Papatoetoe

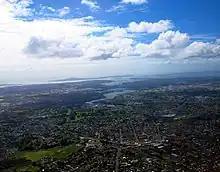
The Waokauri / Pūkaki portage allowed for waka to cross between the Manukau Harbour and the Tāmaki River, south of the Ōtāhuhu portage

The first evidence of Tāmaki Māori in the coastal Manukau Harbour area comes from the 14th century, with evidence of the first settlements later in the 15th century. Papatoetoe formed an important part of the Waokauri / Pūkaki portage, connecting the Manukau Harbour and Tāmaki River, and was often used by Tāmaki Māori to avoid the Te Tō Waka and Karetu portages, controlled by the people who lived at Ōtāhuhu / Mount Richmond. Papatoetoe is within the traditional rohe of Waiohua, including the modern Tainui/Waiohua iwi Te Ākitai Waiohua. A Te Ākitai whakatauki (proverb) defines the boundaries of Papatoetoe: